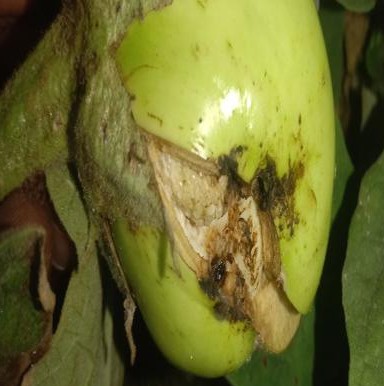
Label: Brinjal Fruit Creaking